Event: Nepal Earthquake
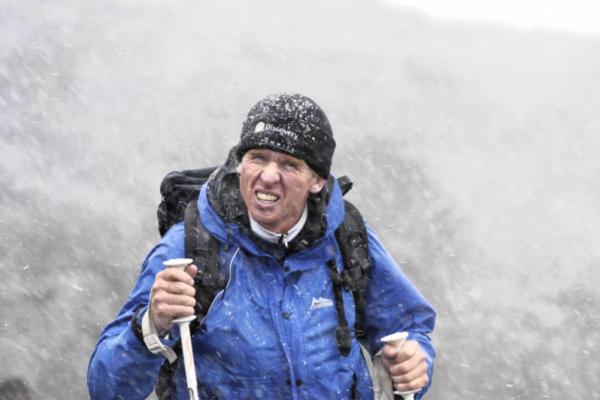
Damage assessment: no_damage